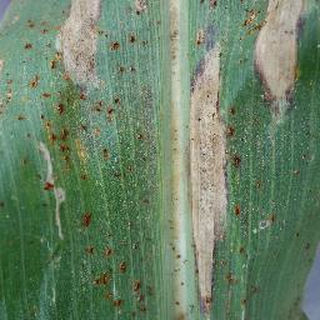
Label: corn_northern_leaf_blight